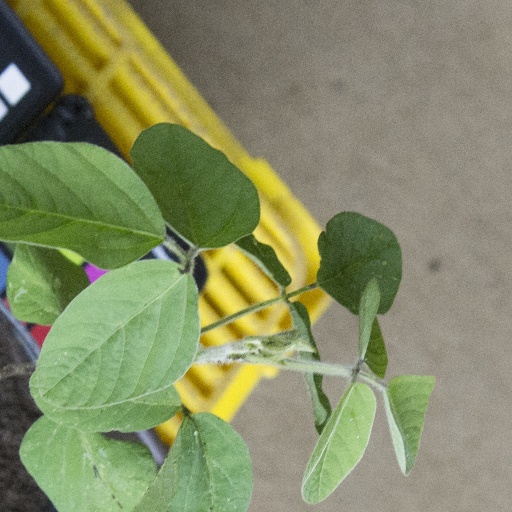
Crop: soybean